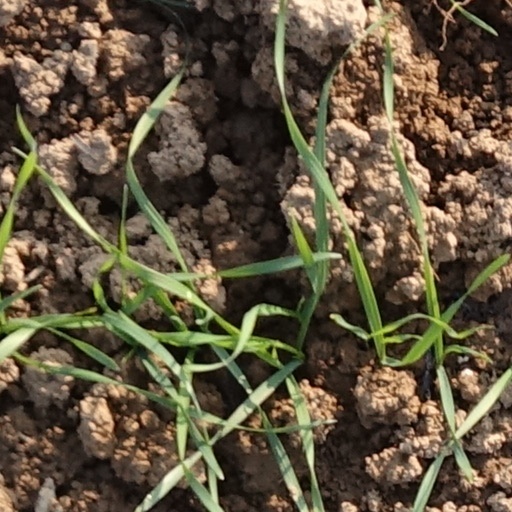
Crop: wheat